Denis Buckley (Medal of Honor)

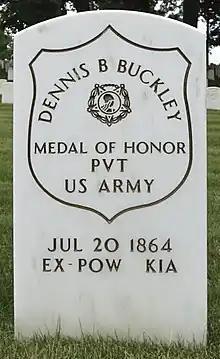
Gravestone at Marietta National Cemetery

Buckley was born in Canada in about 1844. He joined the 136th New York Volunteer Infantry from Avon, New York on August 12, 1862. Buckley was killed in action on July 20, 1864, at the Battle of Peachtree Creek, and his remains are interred at the Marietta National Cemetery in Marietta, Georgia.